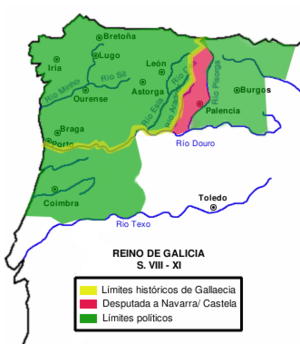
Gallæcien / Historie / Det senere Gallæcien
Det svebiske kongerige Galicien
Gallæcien, som også kaldtes Hispania Gallaecia, var navnet på den romerske provins, der omfattede landområderne i det nordvestlige Hispania, omtrent svarende til nutidens Galicien, det nordlige Portugal, Asturien og Leon samt det senere svebiske kongerige Galicien. Der var en række romerske byer i området: Cale og de administrative centre Bracara Augusta, Lucus Augusti og Asturica Augusta. De tilsvarende, administrative områder hed henholdsvis Conventus bracarensis, Conventus lucensis og Conventus asturicensis.